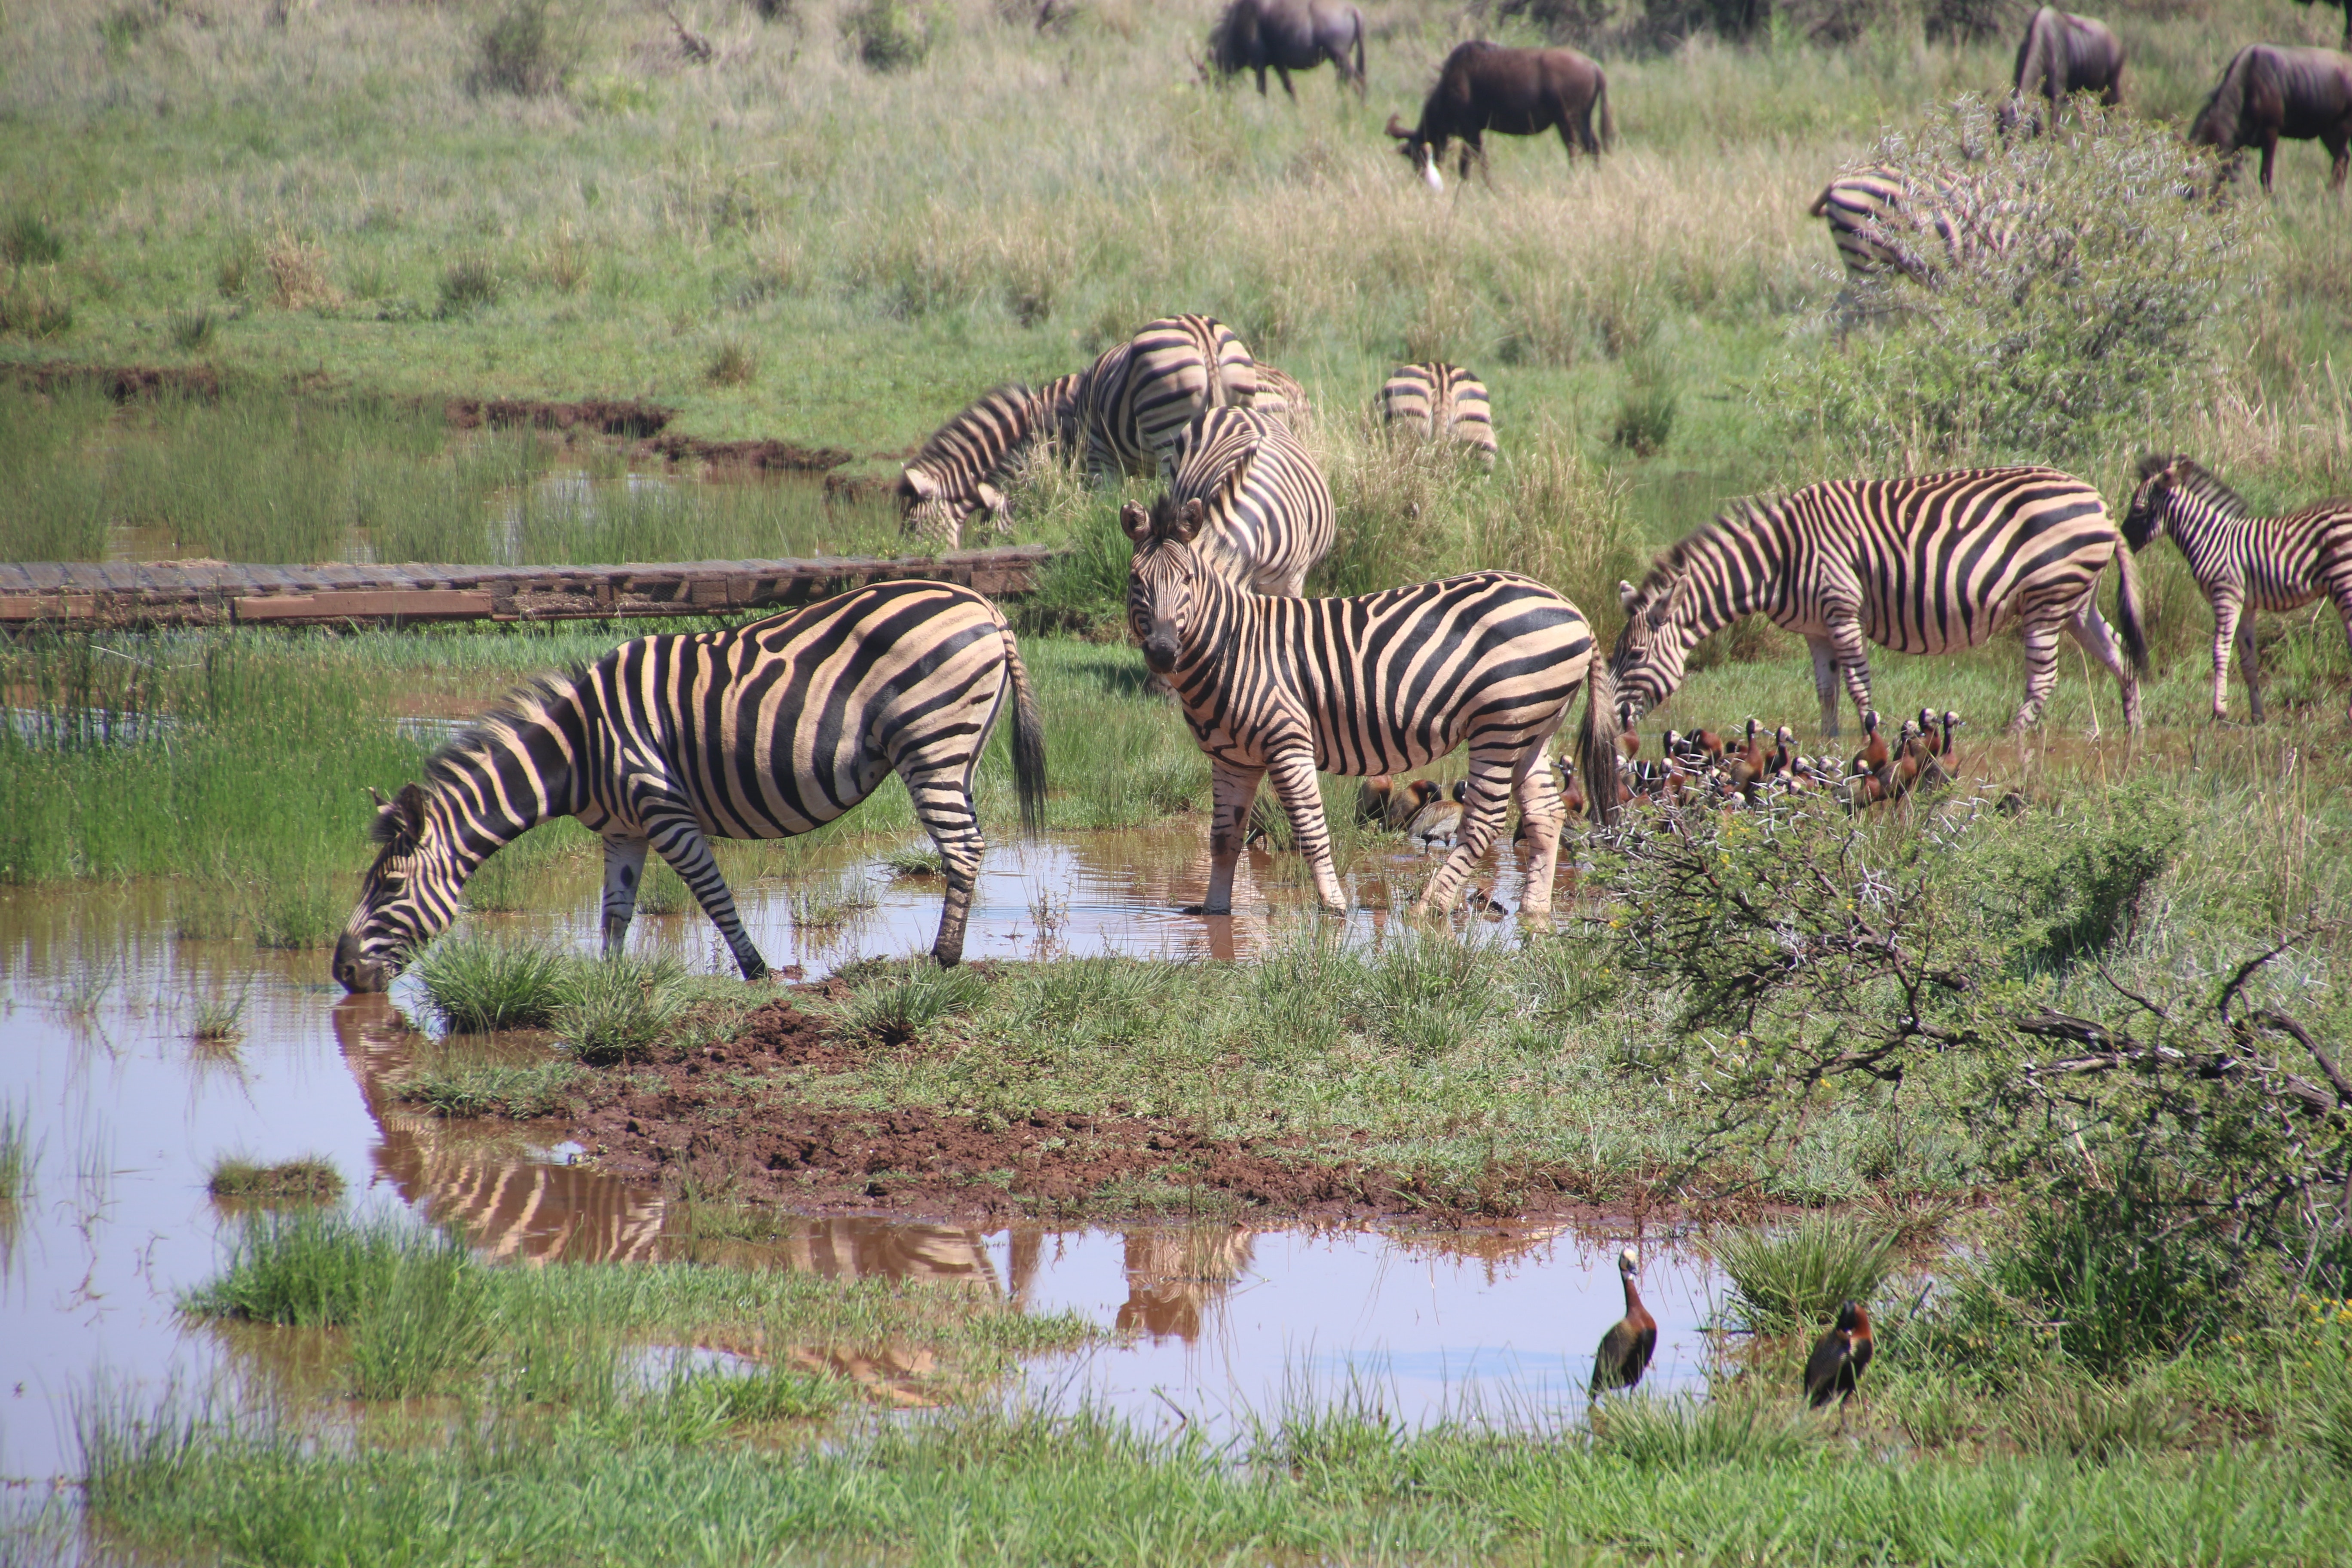
zebra, wildlife, terrestrial animal, mammal, vertebrate, nature reserve, grassland, safari, herd, natural landscape, wilderness, plant community, grass, national park, bank, water, savanna, grass family, ecoregion, grazing, adaptation, plain, prairie, animal migration, plant, landscape, shrubland, pasture, fawn, adventure, tidal marsh